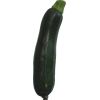
Label: Zucchini dark 1